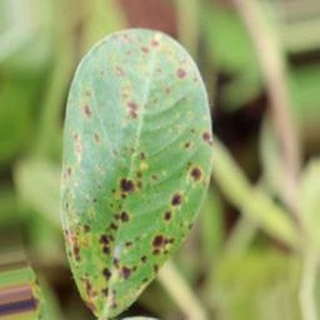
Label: groundnut_late_leaf_spot